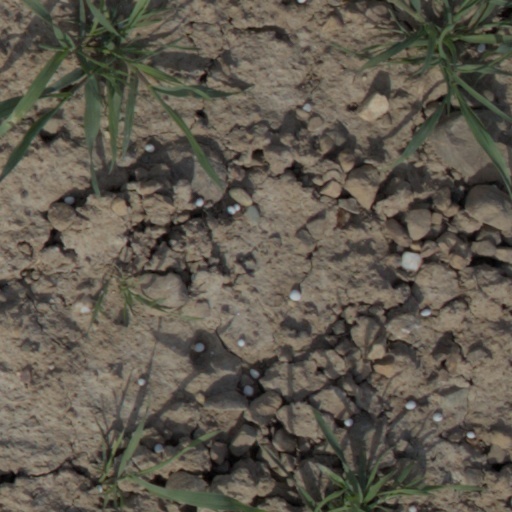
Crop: wheat